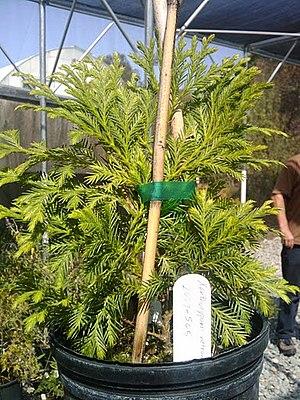
Le cyprès doré vietnamien est une espèce d'arbre de la famille des Cupressaceae découvert au Viet Nam.